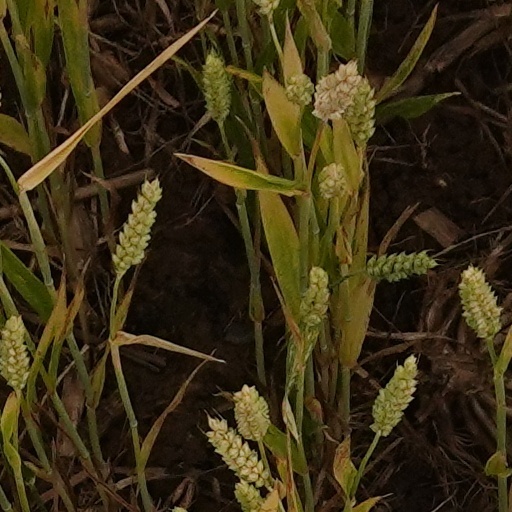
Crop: wheat